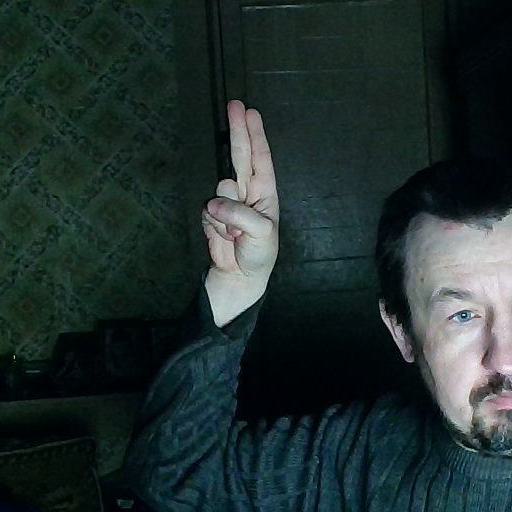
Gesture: two_up